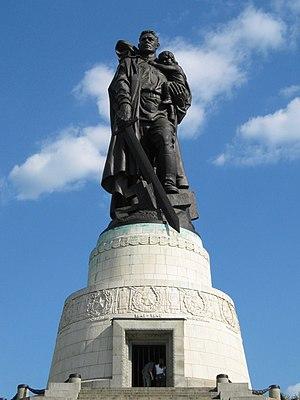
Le Mémorial soviétique du Treptower Park est un monument et un cimetière militaire situé dans le parc de Treptow à Berlin en Allemagne. Ce mémorial est dédié à tous les combattants de l'Armée rouge tombés lors de la Seconde Guerre mondiale.